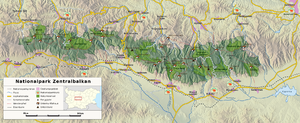
Le parc national du Balkan central est un parc national bulgare créé le 31 octobre 1991.